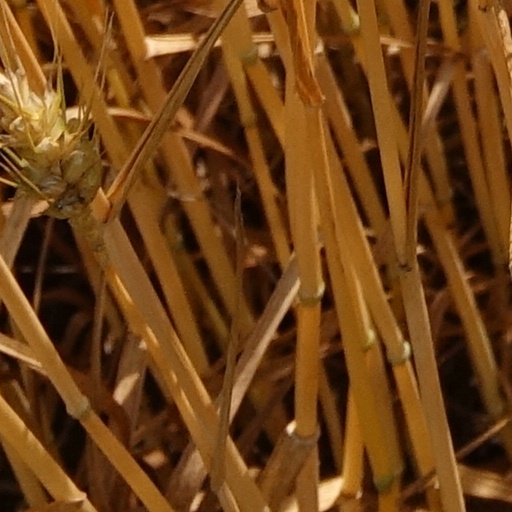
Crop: wheat